List of airplay number-one hits in Argentina

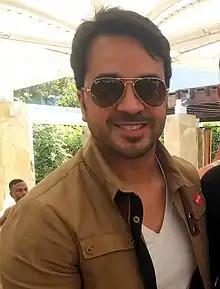
Luis Fonsi ("pictured") scored two number-one singles with "Despacito" and "Échame la Culpa". The former song became the number-one song on the Monitor Latino Argentine Airplay chart of 2017.

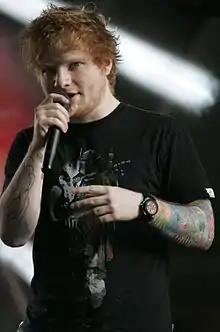
Ed Sheeran ("pictured") scored his first number-one single with "Shape of You". The song became the number-one song on the Argentina Anglo Airplay chart of 2017.

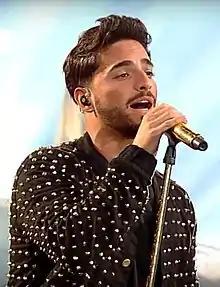
Maluma ("pictured") scored the most number-one singles in 2017 with "Vente Pa' Ca", "Felices los 4" and Corazón".

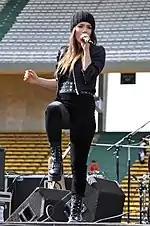
Lali ("pictured") became the first-ever Argentine woman to score a number-one single on a Monitor Latino chart with "Una Na".

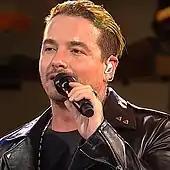
J Balvin ("pictured") scored his first number-one single in Argentina with "Mi Gente".

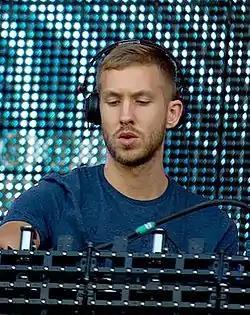
Calvin Harris ("pictured") spent a total of ten weeks atop of the Argentine Anglo Airplay chart with "Feels".

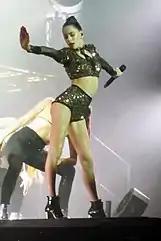
Tini ("pictured") is female artist with most number-one songs on the chart.

Monitor Latino (stylised monitorLATINO) is a singles chart founded in 2003 which ranks songs on chart based on airplay across radio stations in Argentina, as in most Latin American countries and Hispanic radio stations in the United States, using the Radio Tracking Data, LLC in real time. Monitor Latino launched in Argentina in June, 2016, providing four different charts: the Argentina Top 20 (general airplay), the Argentina National Top 20 (local songs only), the Argentina Anglo Top 20 (music in English only), and the Argentina Latin Top 20 (music in Spanish only). Initially, the Argentine Monitor Latino charts were based purely on spins (the number of times a song is played). In March 2021, side charts based on audience (the number of people that listen to a song while it is being played) were also launched.